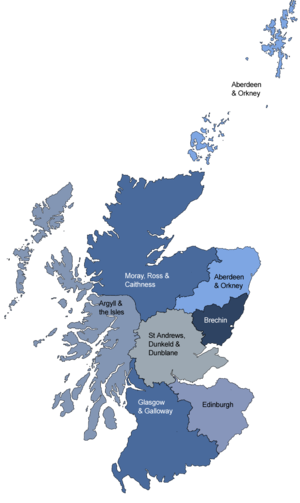
L'Écosse, comme toutes les régions membres du Royaume-Uni, est un État chrétien par tradition. L'Église d'Écosse, appelée presbytérienne ou protestante, connue aussi sous le nom de Kirk, est reconnue comme l'Église officielle par la loi de 1921 sur l'Église d'Écosse. Elle rassemble environ 32 % de la population d'après le recensement de 2011. Cela ne lui confère pas un statut d'Église d'État ; elle reste indépendante du pouvoir politique.